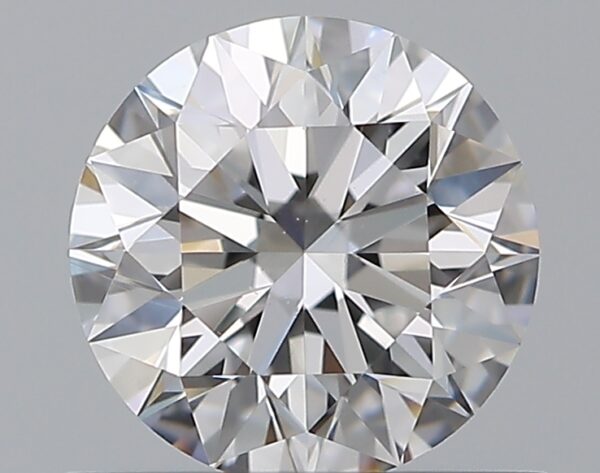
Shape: round
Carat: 0.7
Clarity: VS1
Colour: D
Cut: EX
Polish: EX
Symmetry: EX
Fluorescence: N
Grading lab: GIA
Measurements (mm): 5.64 x 5.68 x 3.55